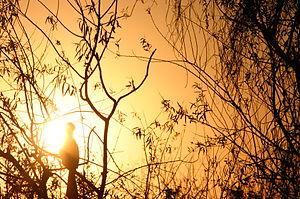
Le parc national des Everglades, situé en Floride, aux États-Unis, s'étend sur les comtés de Miami-Dade, Monroe et de Collier. Ce parc national renferme le plus vaste milieu naturel subtropical du pays, et englobe 25 % de la région marécageuse originelle des Everglades. Visité par environ un million de personnes par an, le parc a été déclaré réserve de biosphère en 1976, inscrit au patrimoine mondial de l'UNESCO en 1979 et classé zone humide d'importance internationale en 1987.